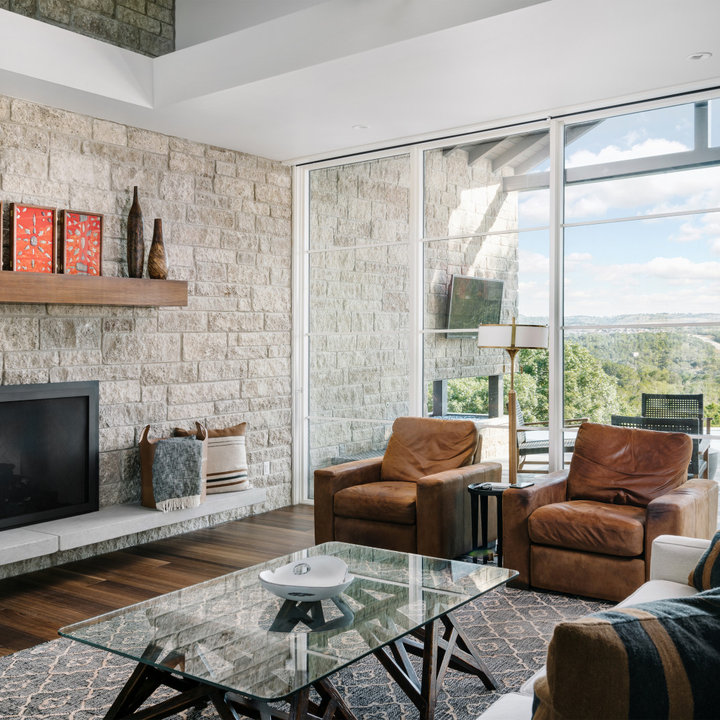
Style: Rustic